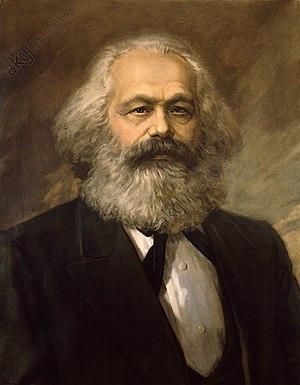
Le mot socialisme recouvre un ensemble très divers de courants de pensée et de mouvements politiques, dont le point commun est de rechercher une organisation sociale et économique plus juste. Le but originel du socialisme est d'obtenir l'égalité sociale, ou du moins une réduction des inégalités et, notamment pour les courants d'inspiration marxiste, d'établir une société sans classes sociales. Plus largement, le socialisme peut être défini comme une tendance politique, historiquement marquée à gauche, dont le principe de base est l'aspiration à un monde meilleur, fondé sur une organisation sociale harmonieuse et sur la lutte contre les injustices. Selon les contextes, le mot socialisme ou l'adjectif socialiste peuvent qualifier une idéologie, un parti politique, un régime politique ou une organisation sociale.
Le déterminisme historique est un concept de la philosophie de l'histoire reposant sur le déterminisme qui place le principe de causalité d'un évènement avant celui-ci, contrairement au finalisme qui le place après, ou au volontarisme qui le place dans l'action volontaire consciente.